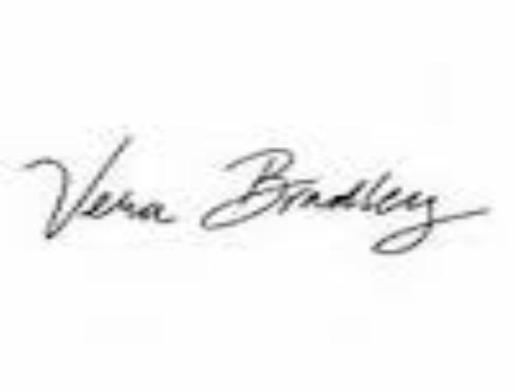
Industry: Clothes